Mifflin-Marim Agricultural Complex

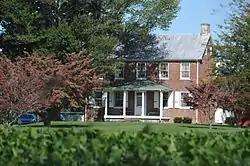

Mifflin-Marim Agricultural Complex is a historic home located at Dover, Kent County, Delaware. The complex consists of four contributing buildings and two contributing structures. The main house dates to about 1820, and is a two-story, five-bay, center hall plan brick dwelling. The L-shaped dwelling has a low two-story rear wing. The house and its associated agricultural outbuildings are reflective of 18th century building techniques. They are a barn, stable, frame corn crib and granary on brick piers and a series of small sheds and utility buildings.